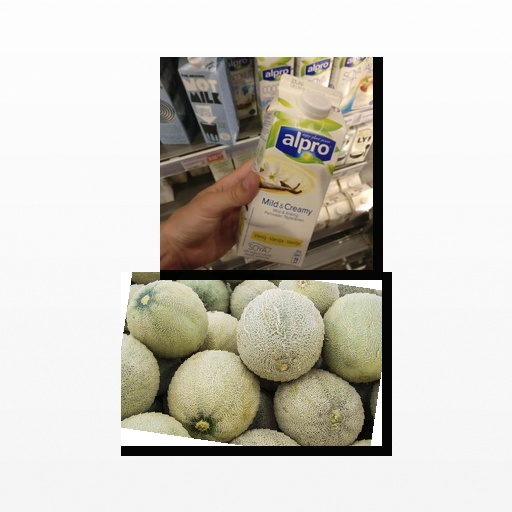
Food items: cantaloupe, vanilla_soy_yogurt